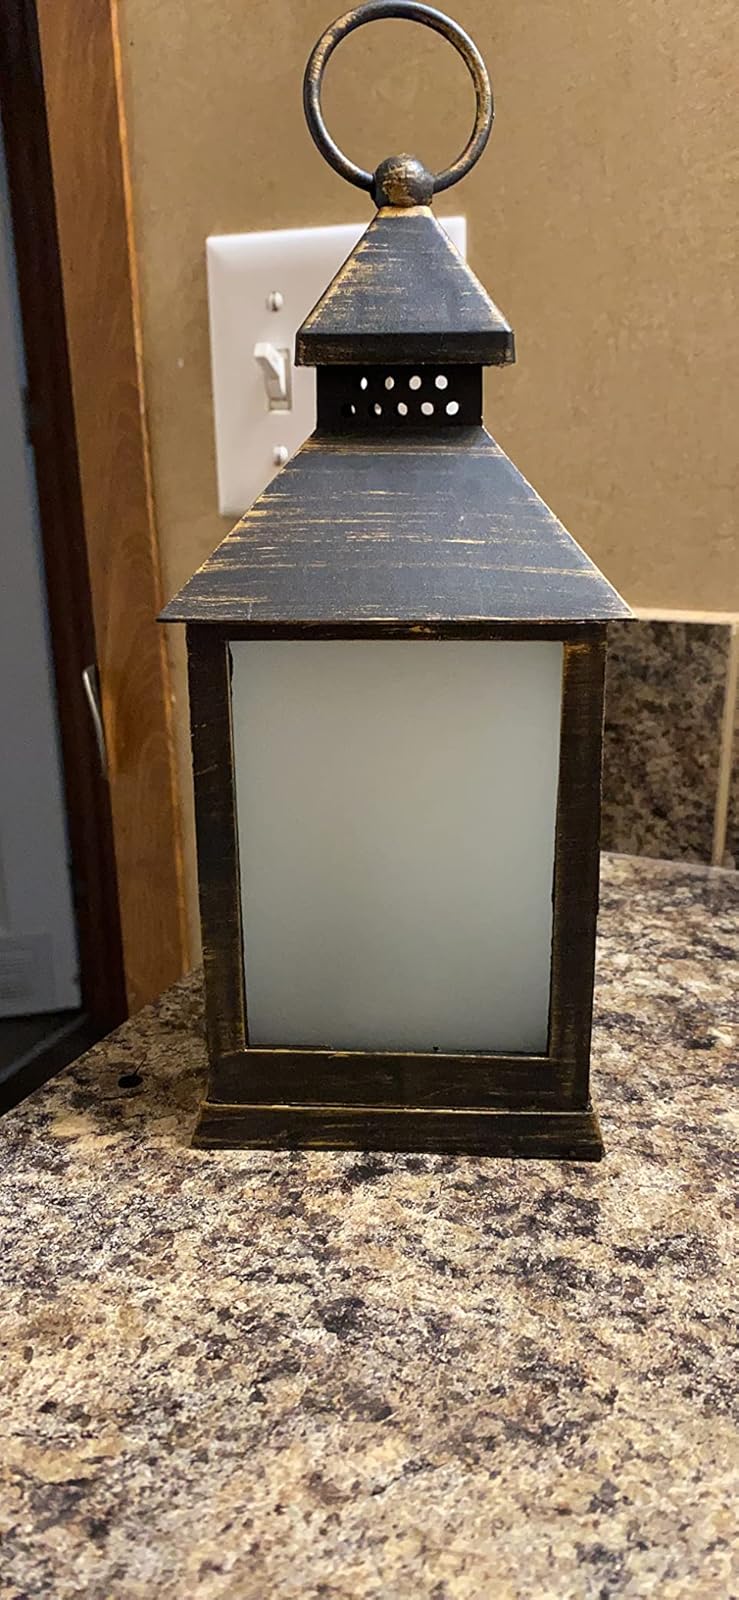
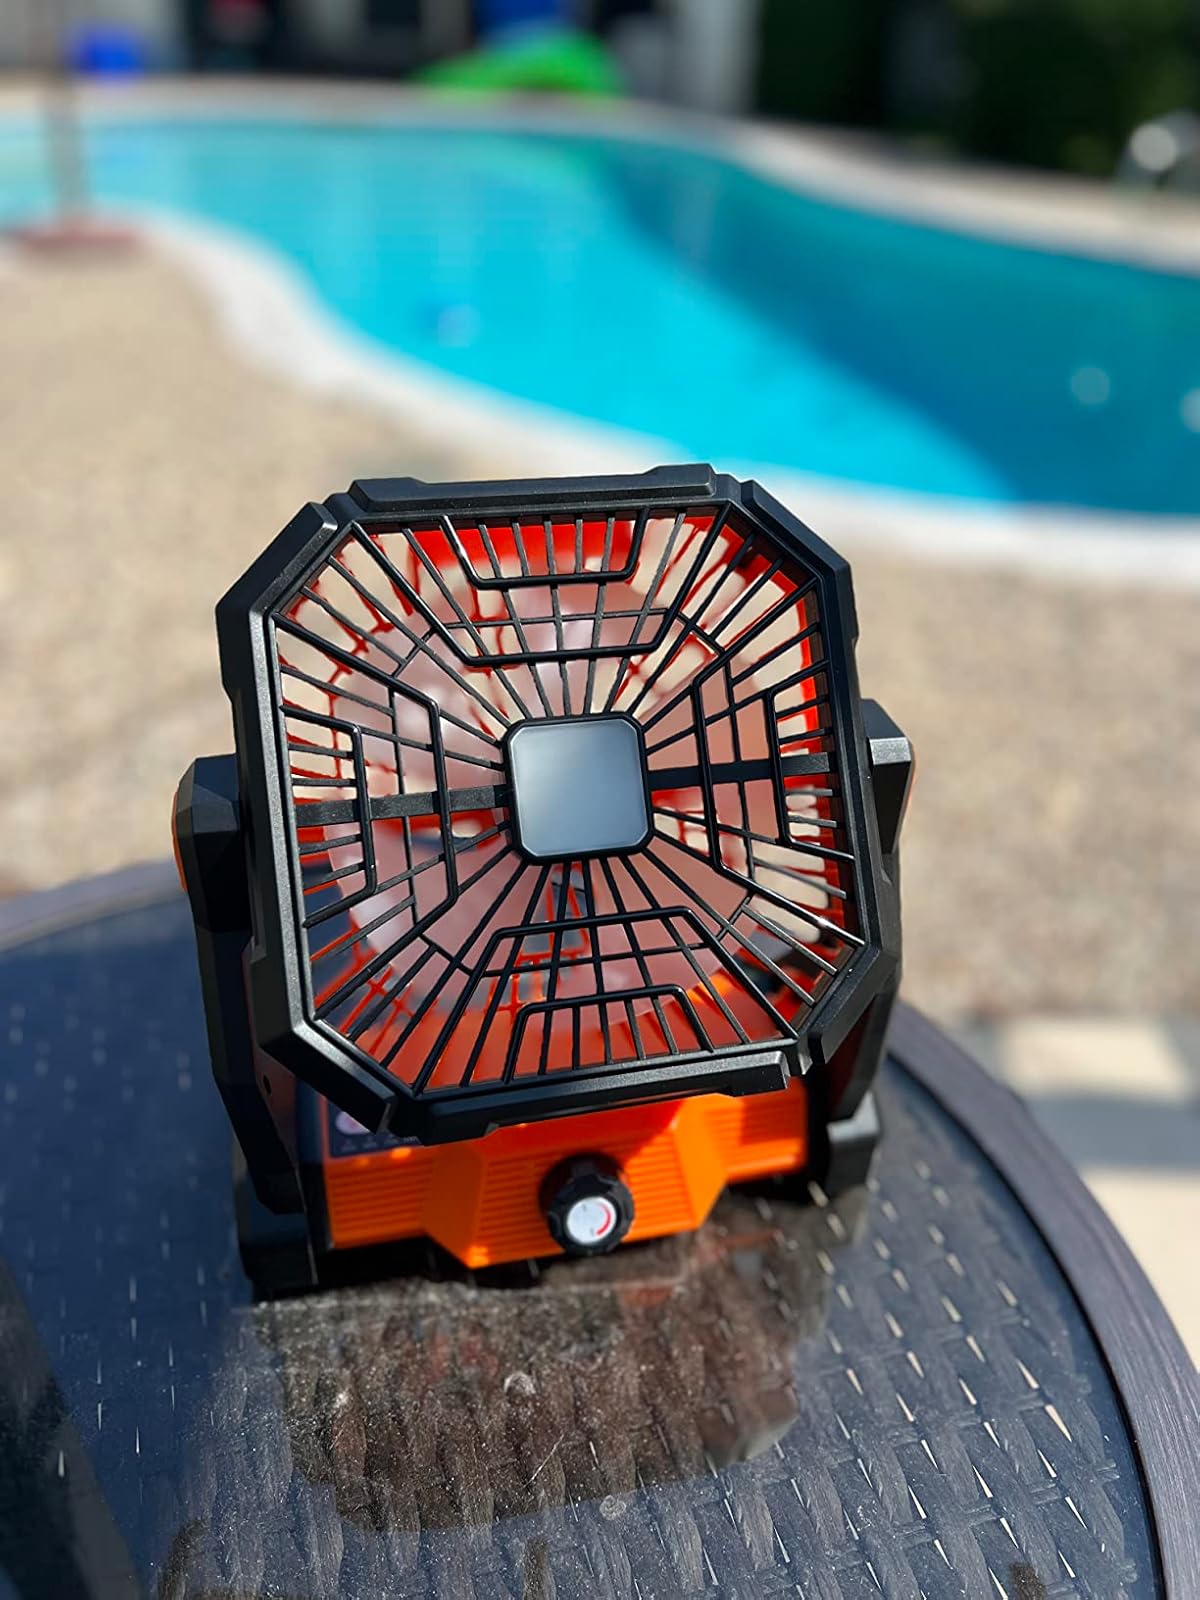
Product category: lantern
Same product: no